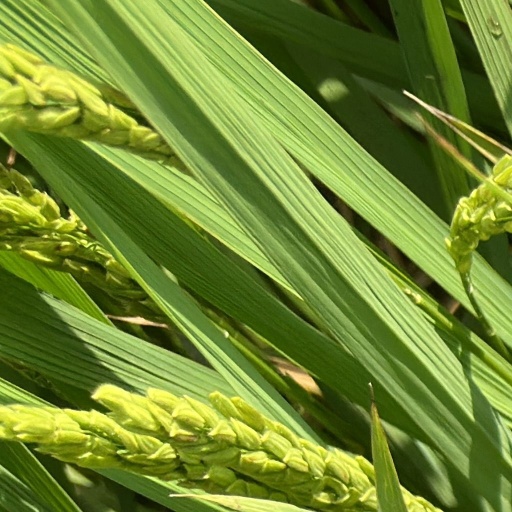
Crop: rice